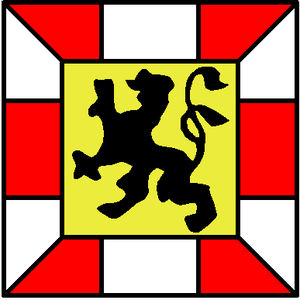
Jean III est burgrave de Nuremberg de 1397 à sa mort et margrave de Brandebourg-Kulmbach de 1398 à sa mort.